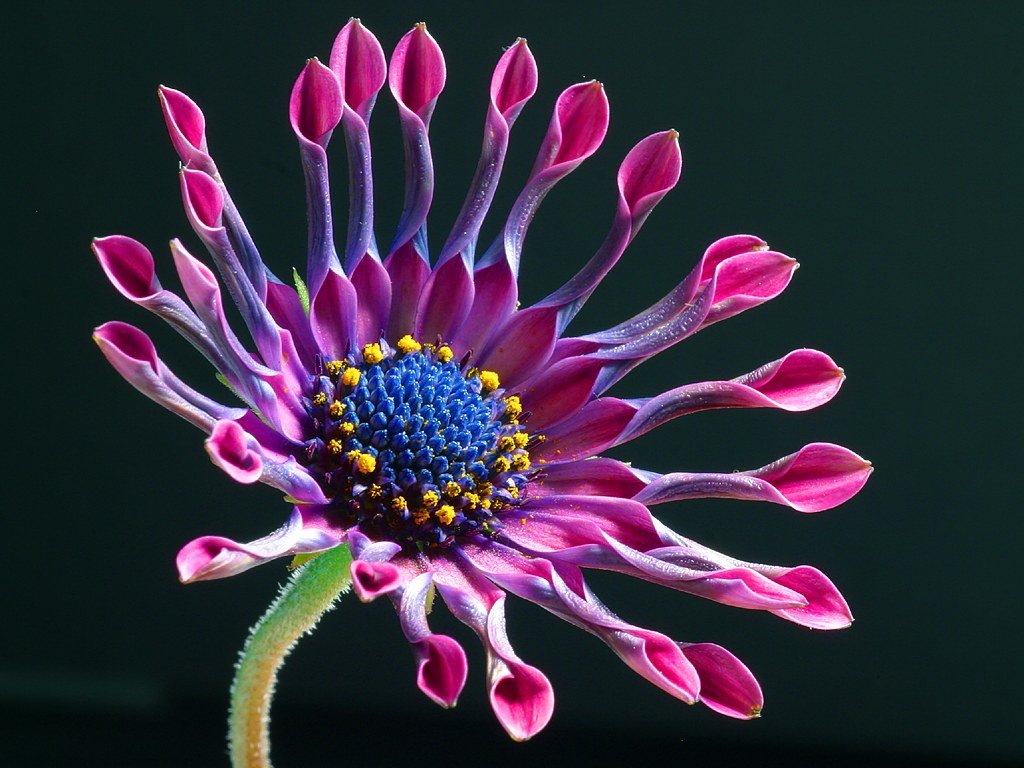
nature, blossom, plant, flower, purple, petal, bloom, color, pink, flora, flowers, close up, farbenpracht, beautiful, flore, floristry, osteospermum, macro photography, ornamental plant, garden plant, flowering plant, daisy family, cape basket, bornholm marguerite, african daisy, bedding plant, cape daisies, paternoster shrub, asteroid asteraceae, cape daisy, land plant, osteospermum fruticosum, pink whirls